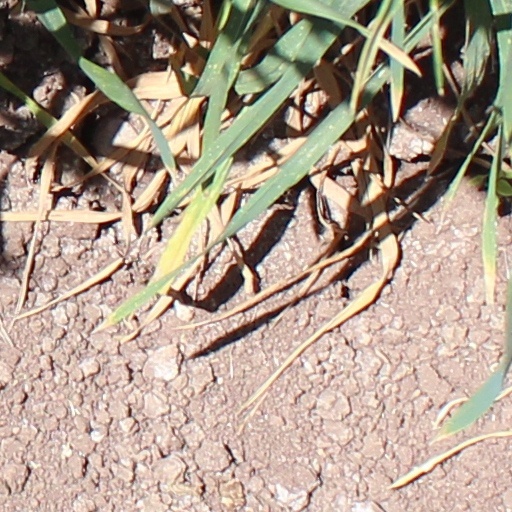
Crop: wheat